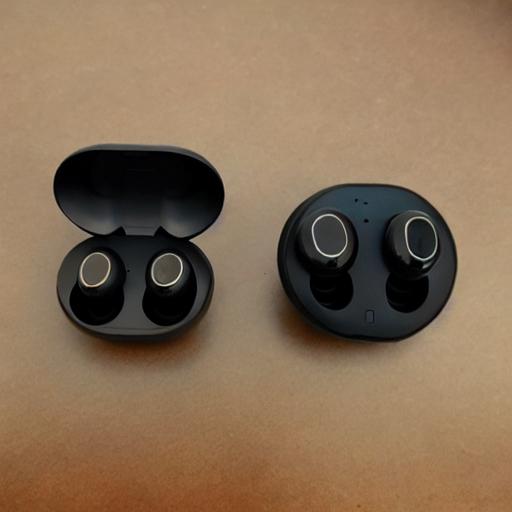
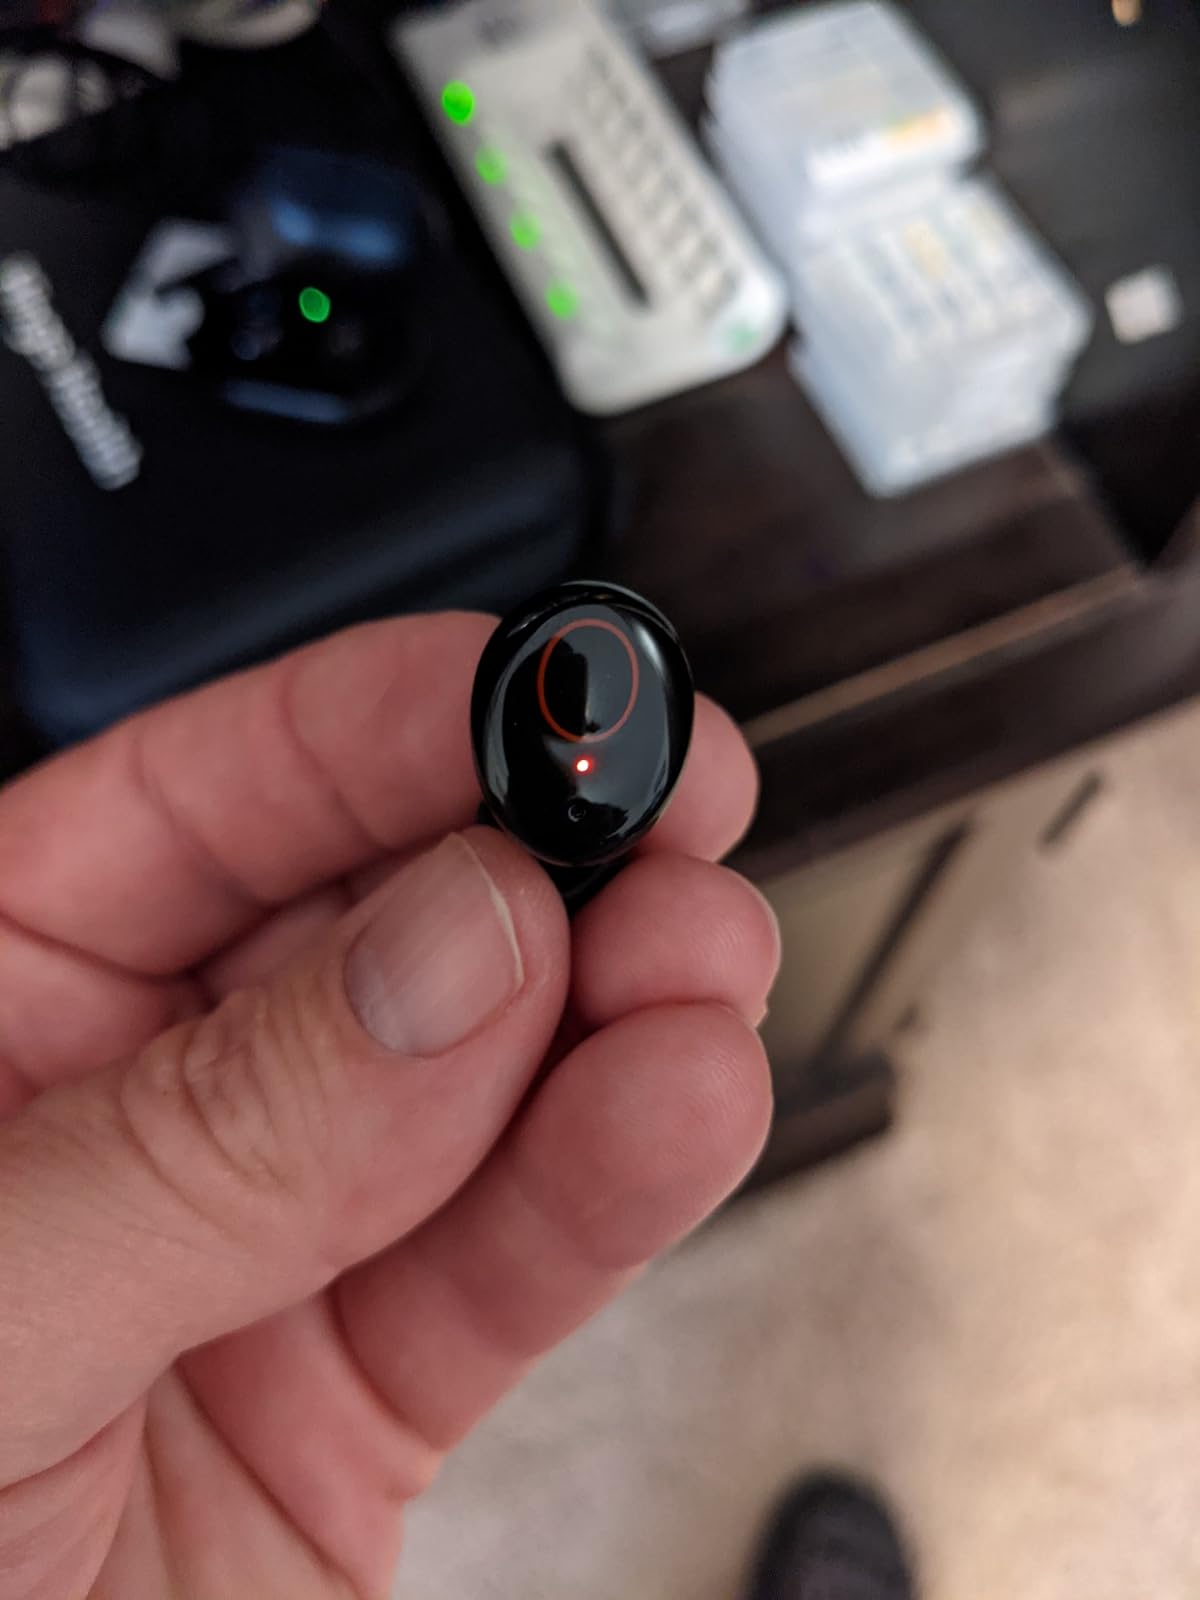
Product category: earbuds
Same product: no